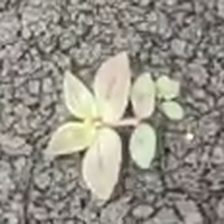
Weed species: Choti_dudhi_(Euphorbia_hirta)